Wesley Updike

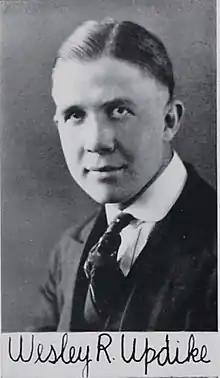
Wesley Updike 1923 Ursinus yearbook photo

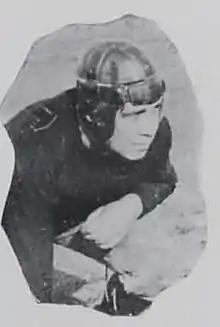
Wesley Updike playing football at Ursinus College, ca. 1920s

Wesley Russell Updike (1900-1972) was an American educator, soldier, and father of author John Updike, husband of writer Linda Grace Hoyer Updike, and grandfather of David Updike. Wesley Updike served as a prominent model for many main characters his son's works, including as the central character in "The Centaur" (1963), which won the National Book Award for Fiction, and Updike's family history is broadly paralleled in "In the Beauty of the Lilies" (1996).